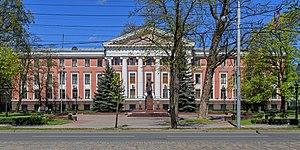
La flotte de la Baltique est la flotte de la Russie impériale, puis plus tard de la marine soviétique, et maintenant de la marine russe, présente dans la mer Baltique. Son quartier-général est situé à Kaliningrad, avec comme base principale Baltiisk et une autre à Kronstadt dans le golfe de Finlande.
Kaliningrad, anciennement Königsberg en Prusse-Orientale, est une ville de Russie située dans une exclave territoriale, l'oblast de Kaliningrad, totalement isolée du reste du territoire russe, entre la Pologne et la Lituanie. Sa population s'élève à 475 100 habitants en 2018.